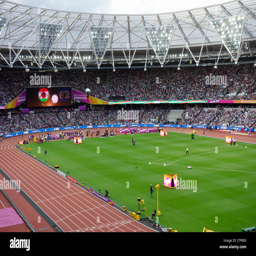
home united football club and venue for london